Nanohana (manga)

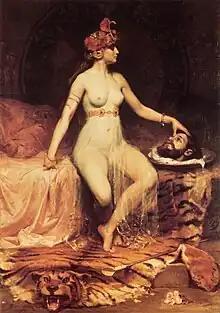
The frontispiece for "Salome 20XX" depicts Salome with the head of Yohanan, as in this painting by Pierre Bonnaud.

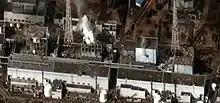
The Fukushima Daiichi Nuclear Power Plant during the disaster

On March 11, 2011, an earthquake off the Pacific coast of Tōhoku caused a powerful tsunami that impacted the Miyagi, Iwate, and Fukushima prefectures. The disaster led to failures at the Fukushima Daiichi Nuclear Power Plant, and caused the Fukushima Daiichi nuclear disaster.